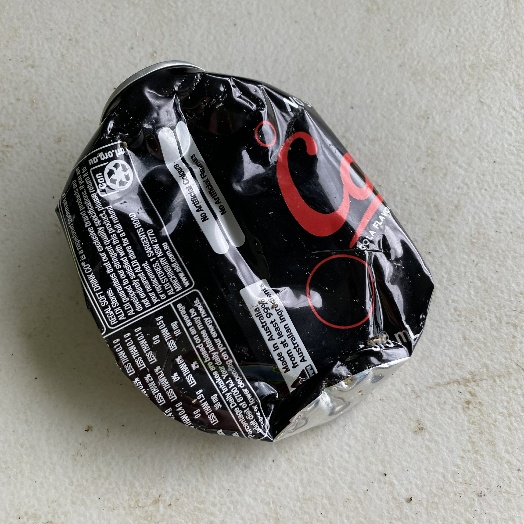
Label: Metal